Simhachalam (film)

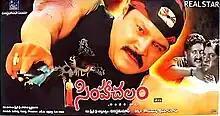
Theatrical release poster

Simhachalam is a 2003 Indian Telugu-language action drama film directed by Indra Kumar and starring Srihari, Prakash Raj and Meena. The film has the same storyline as "Simhadri" (2003), which released prior to this film.